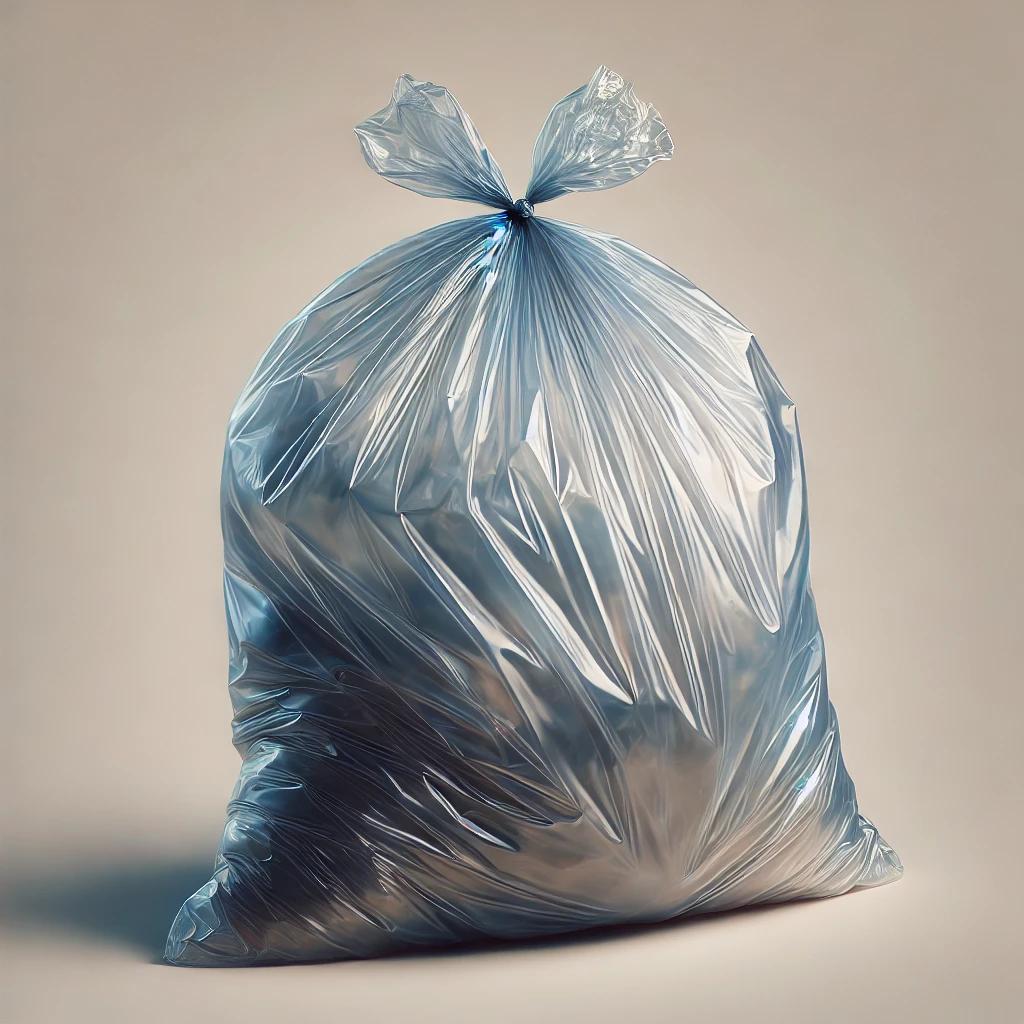
Etiqueta: plástico